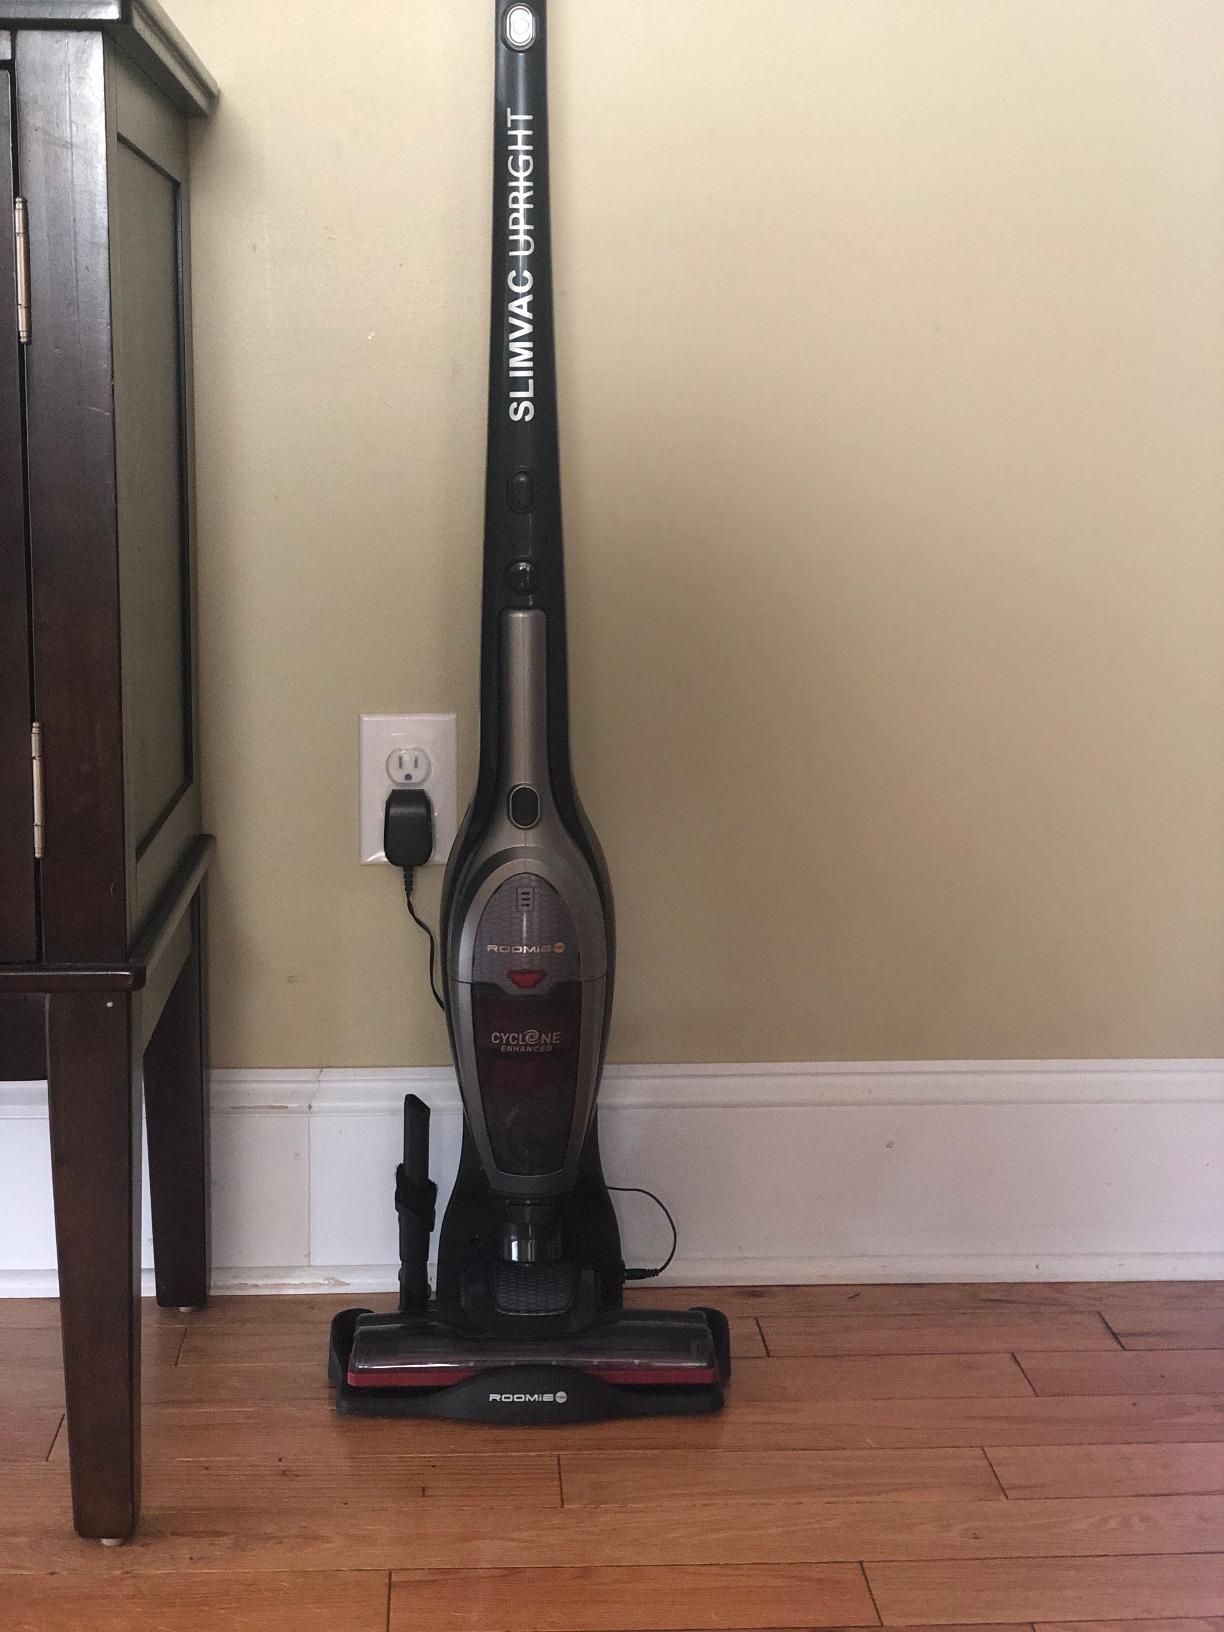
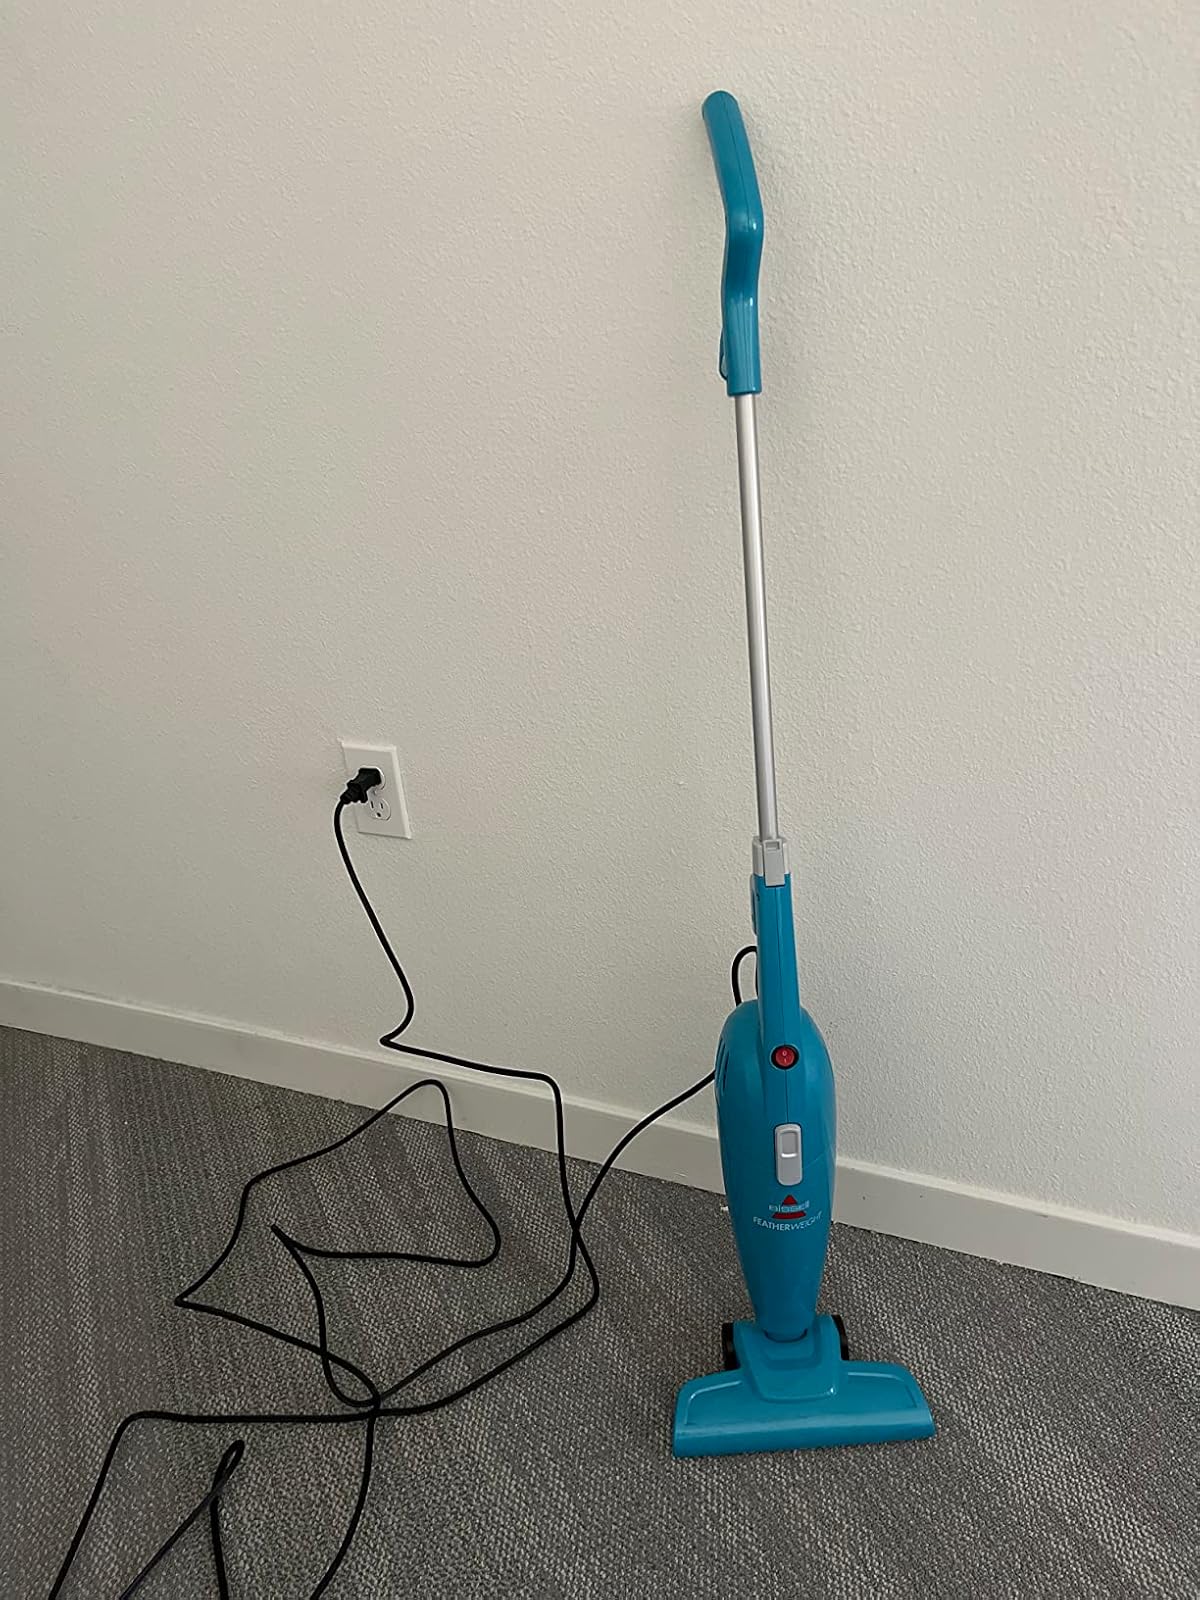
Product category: items_vacuum
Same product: no